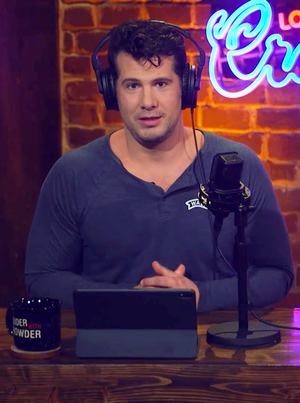
Steven Crowder
Steven Blake Crowder er en amerikansk-canadisk konservativ politisk kommentator, skuespiller og komiker. Han er vært for podcasten Louder with Crowder, der dækker nyheder, popkultur og politik, og streames på tjenester som YouTube og på hjemmesiden LouderWithCrowder.com. Han var stemmeskuespiller på TV-serien Artur, hvor han gav stemme til karakteren Alan i løbet af sæsonerne 5-6. Han er også en tidligere bidragyder til Fox News, og er en regelmæssig gæst på det konservative nyheds- og underholdningsnetværk TheBlaze.